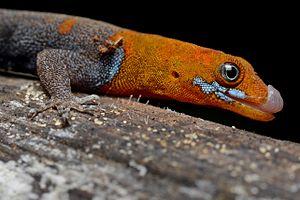
Gonatodes albogularis est une espèce de geckos de la famille des Sphaerodactylidae.